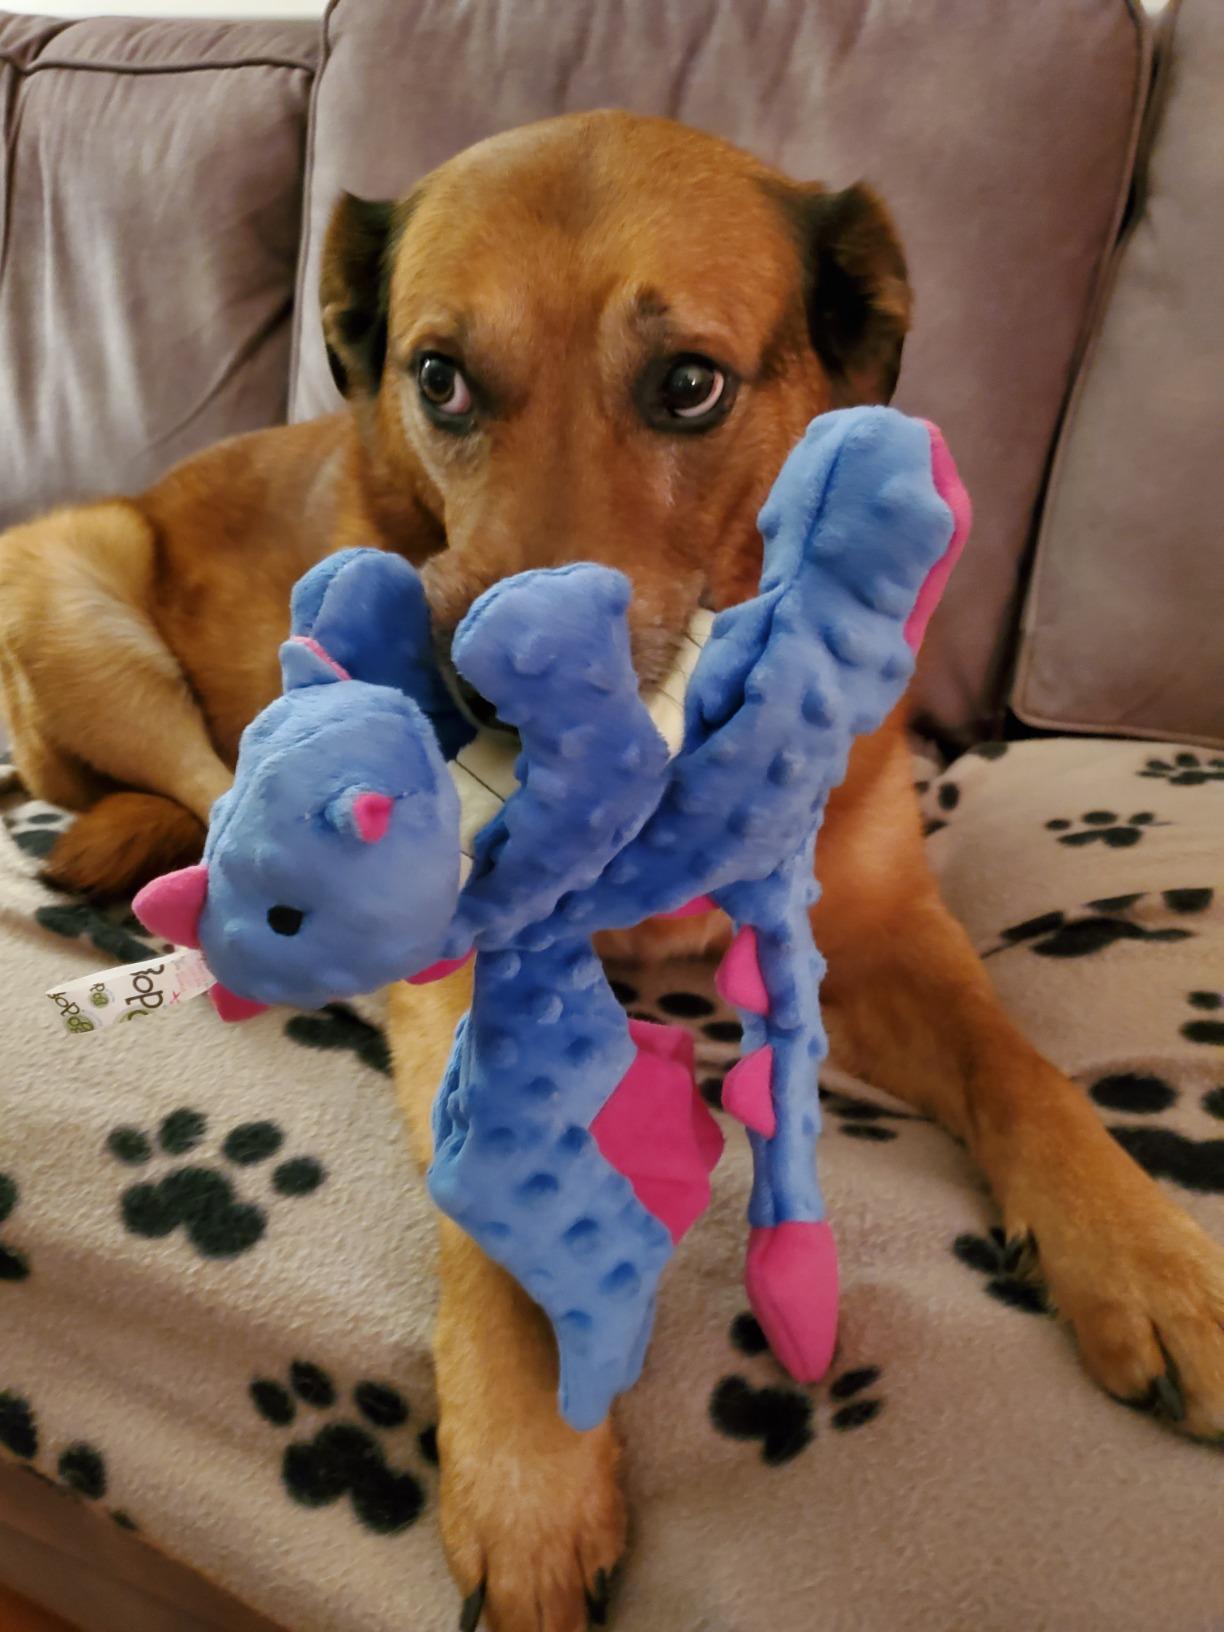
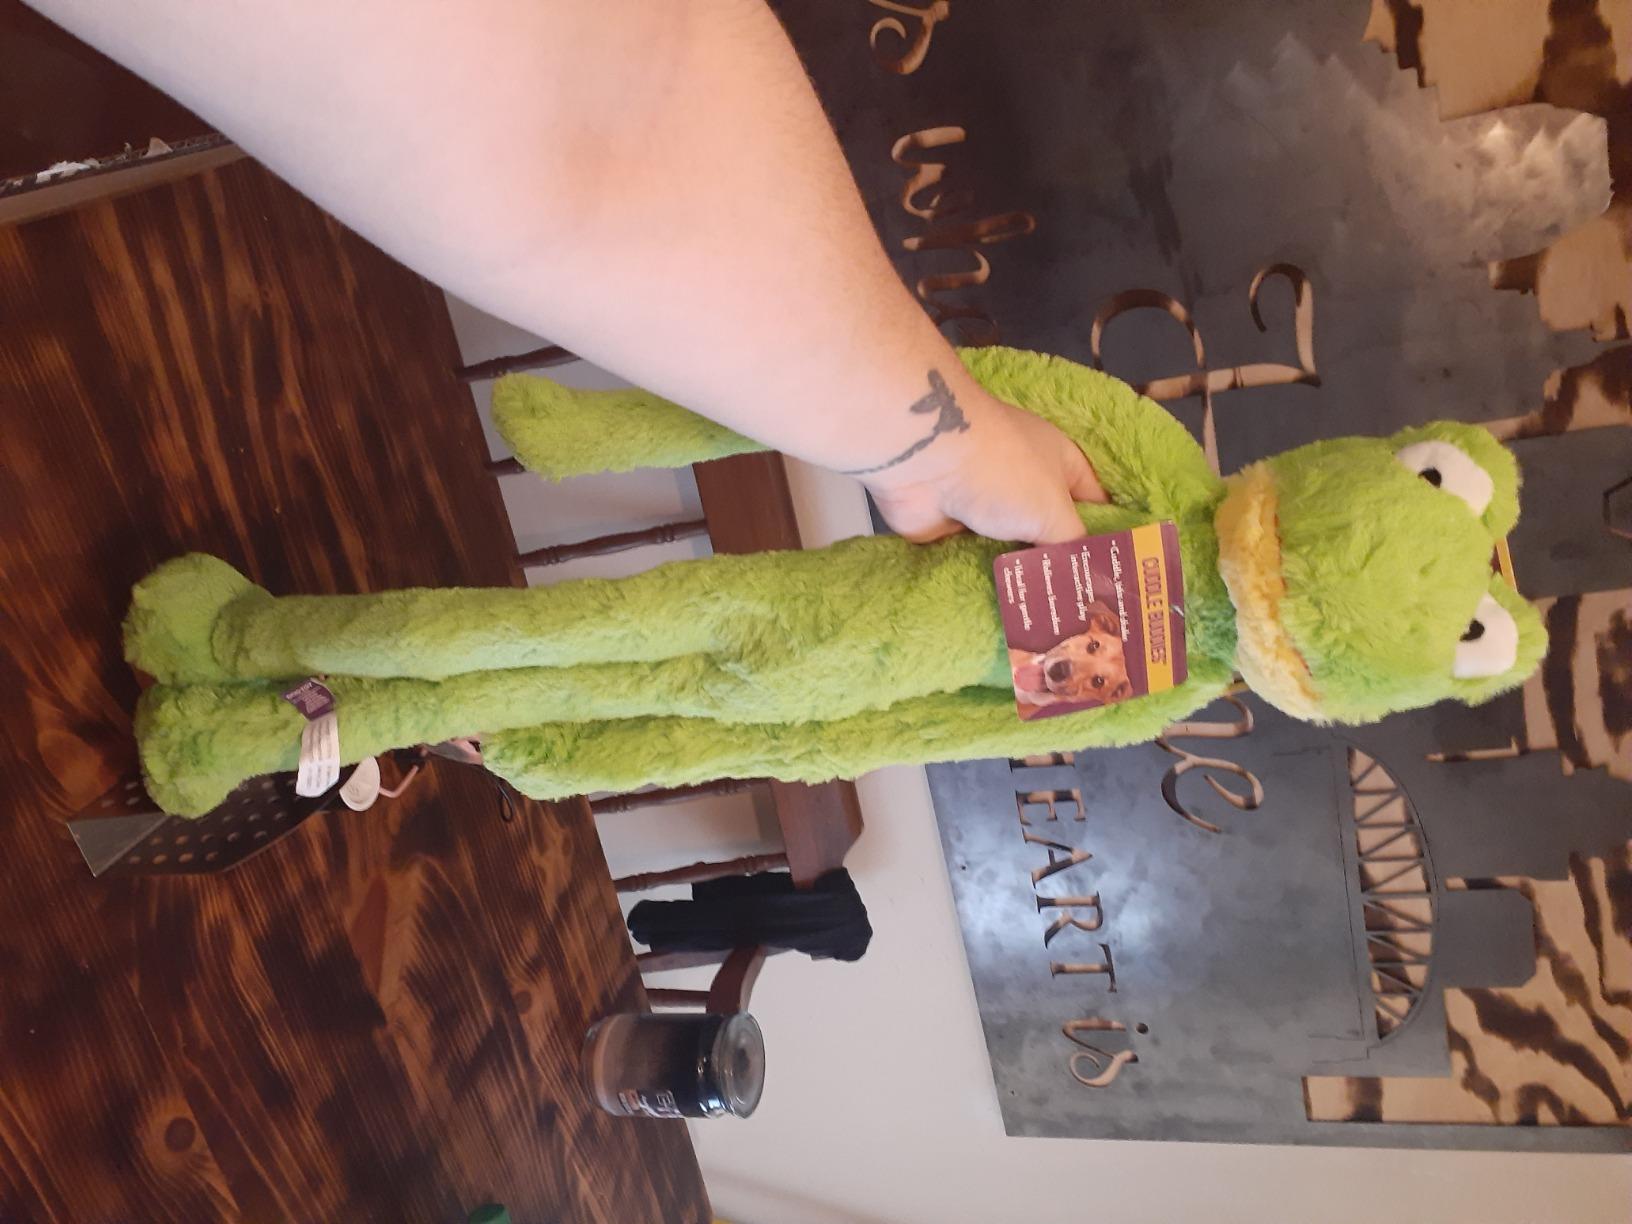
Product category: items_toy
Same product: no